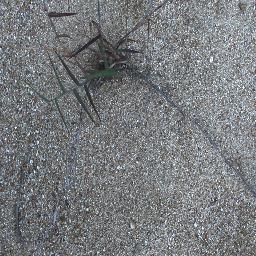
Label: negative